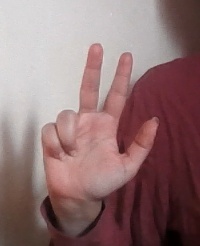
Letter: al